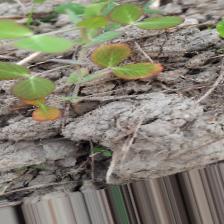
Label: Lentil Rust